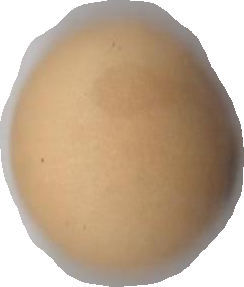
Variety: Grobogan